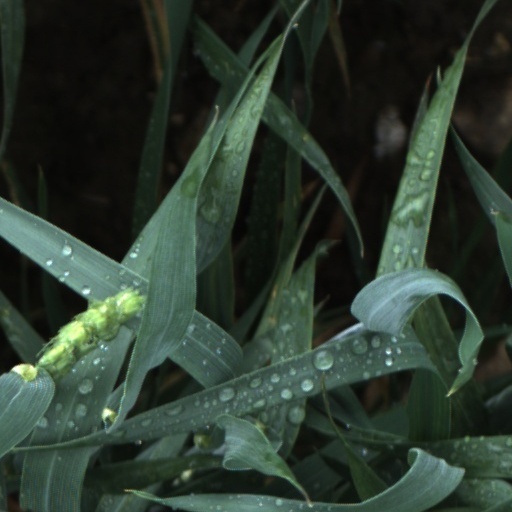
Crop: wheat